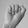
ASL letter: A